County courthouse architecture in colonial America

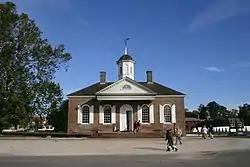
Colonial Courthouse, Williamsburg, Virginia

In the areas of the American colonies first settled by the Dutch, including New York and New Jersey, seventeenth and eighteenth century courthouse architecture was inspired by Dutch precedents. The basic Dutch deliberative and juridical structure was known as a four-scissors, and the main room of the courthouse consisted of a square of four benches facing inwards known as a schepenbank, on which the provincial or city shepenen would sit, facing the litigants. The schepenen were similar to a panel of English magistrates, with a shute acting as the enforcement officer of the court, similar to a county sheriff. The shute would have broad powers to perform mild to moderate tortures on criminal defendants, accept and reject confessions and witness statements, offer opinions to the schepenen on a suspect's guilt or innocence, and carry out punishments. Once the schepenen reached their verdict on a criminal case it was customary for the shute to break a straw in front of the convict, symbolizing that no appeal from the court was possible. Similar to a county court clerk, a pensionary would be paid by the schepenen to act as the law officer of the Dutch court, and would also act as the chief executive of the province or stadt with jurisdiction over everything outside the scope of practice of the shute, such as receiving taxes from cities and conducting relations with other Dutch provinces.